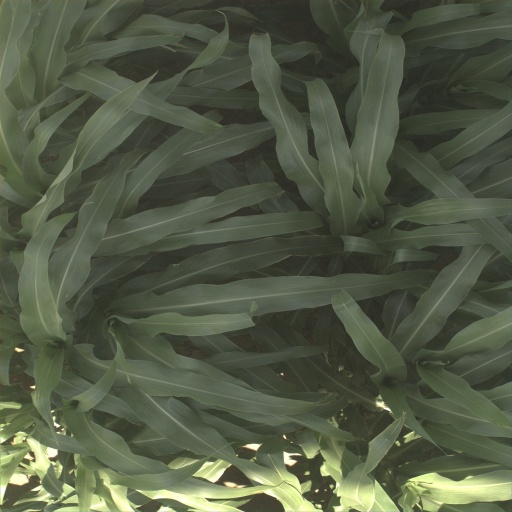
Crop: sorghum